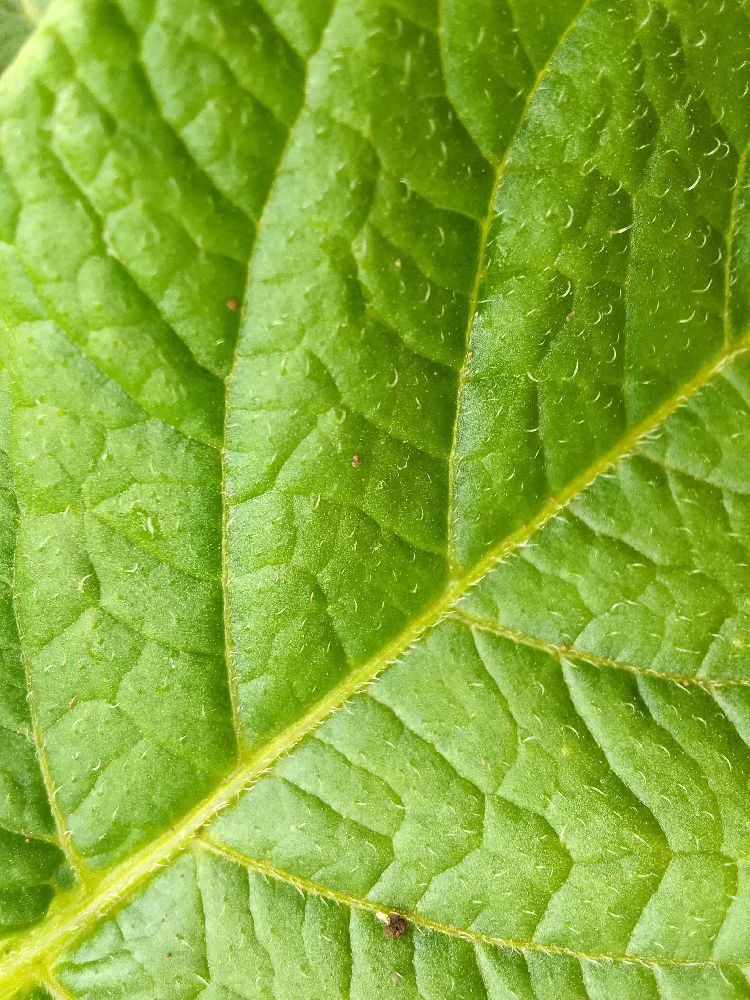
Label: Healthy